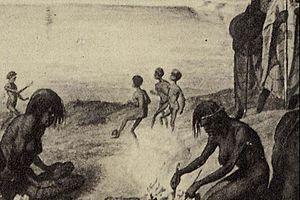
Marngrook, signifiant littéralement « jeu de balle », est le nom commun donné à des sports collectifs traditionnels aborigènes australiens qui étaient joués lors de rassemblements et fêtes comptant jusqu'à 50 joueurs.